Galaxias terenasus

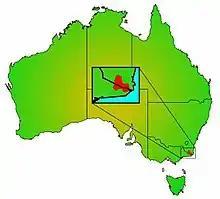
Distribution of "Galaxias terenasus"

Occurs in Far East Gippsland in Victoria and the extreme southeast of New South Wales in the mid reaches of the Snowy, Cann and Genoa river systems.Little historical data is available, however, specimens were captured from Curry Flat at Nimmitabel in 1914, near Bombala in 1938 and from Church creek near Delegate in 1965-6. The fish's presence in the Bombala and Church Creek catchments was reconfirmed in 2002-3.